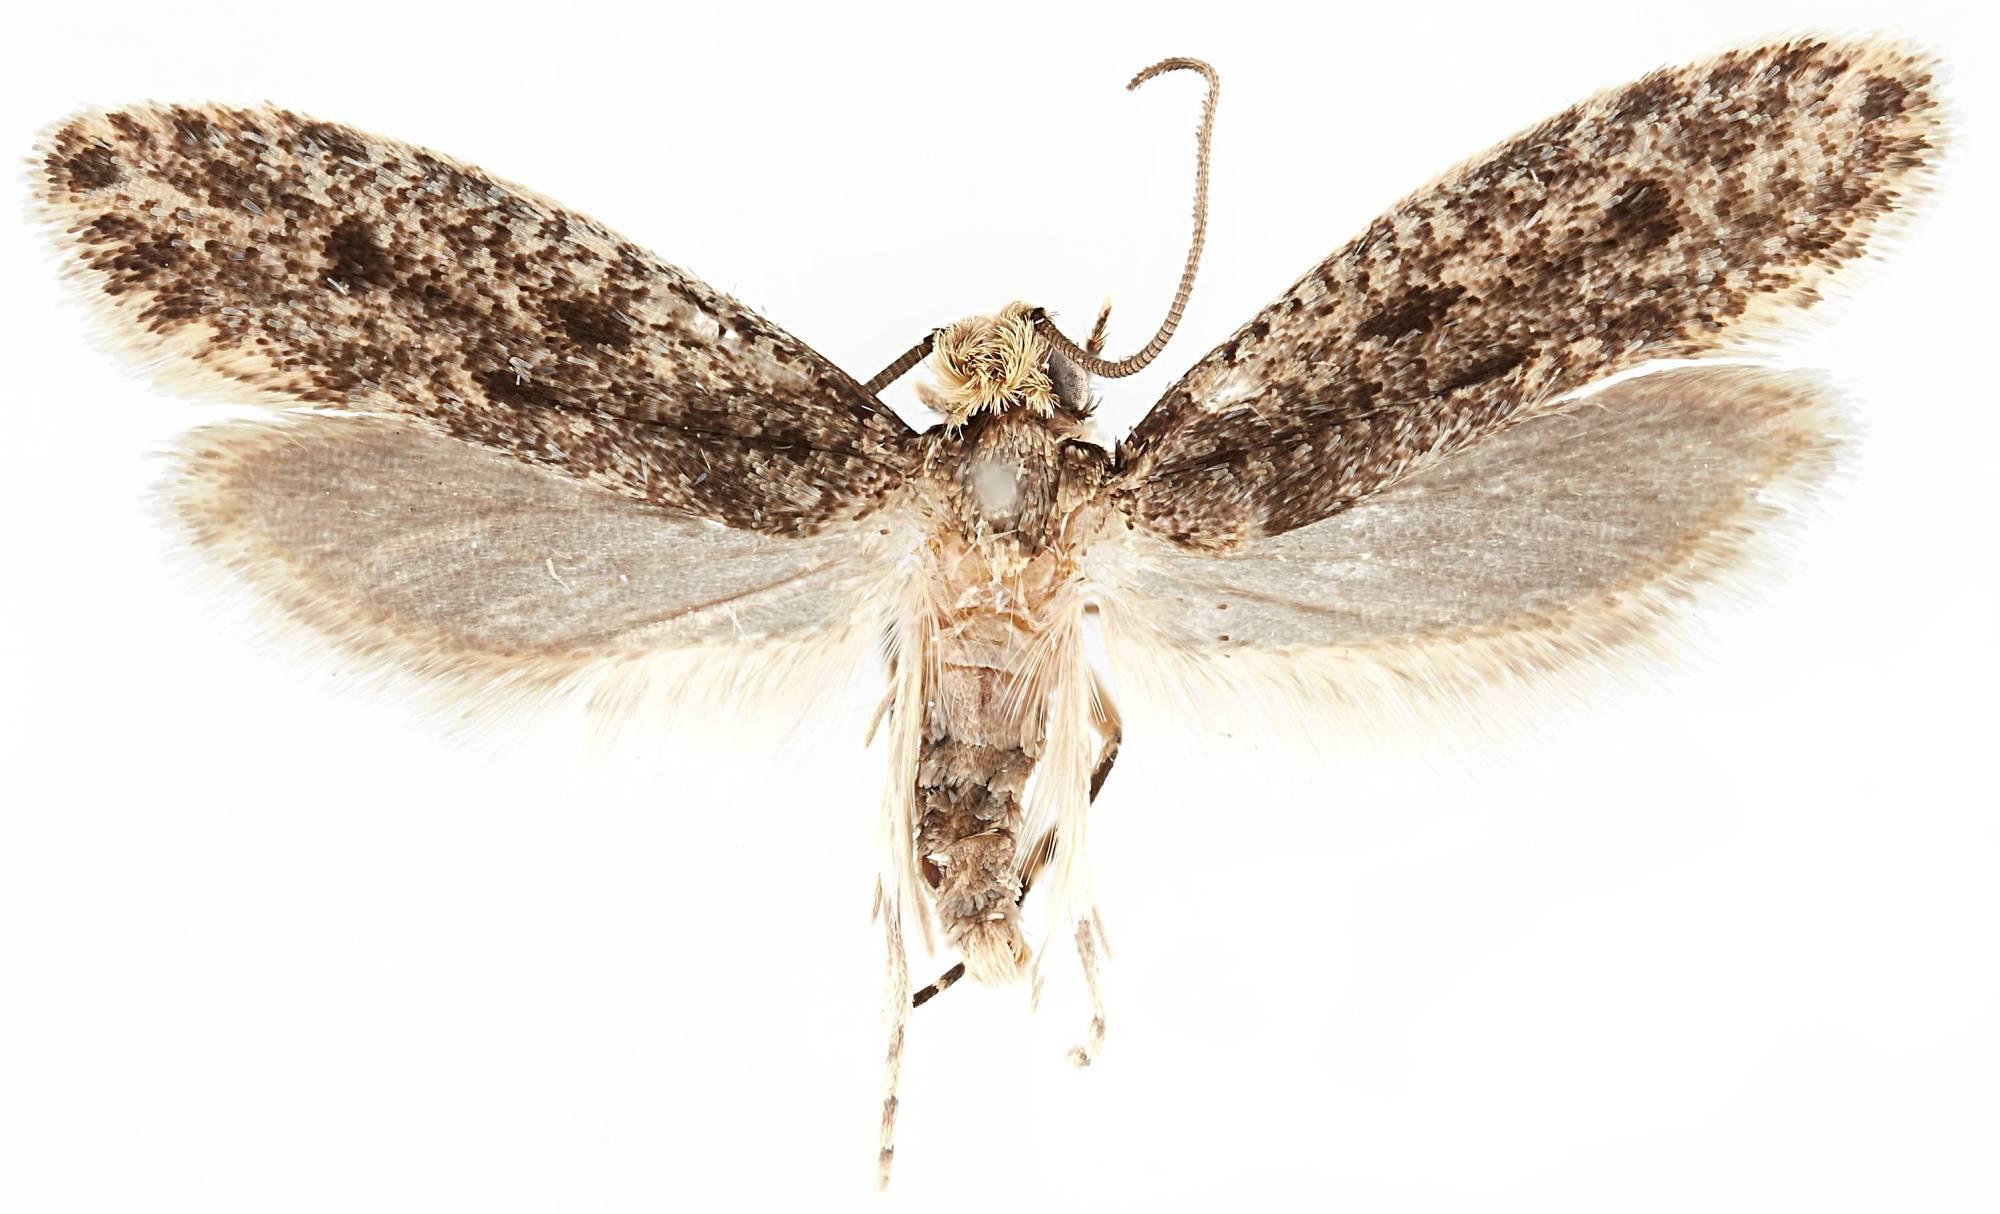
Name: Niditinea orleansella
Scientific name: Niditinea orleansella (Chambers, 1873)
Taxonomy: Animalia, Arthropoda, Insecta, Lepidoptera, Tineidae, Tineinae
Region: W. E. Steiner
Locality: Wittman, Talbot, Maryland, United States
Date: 2 Feb 2008